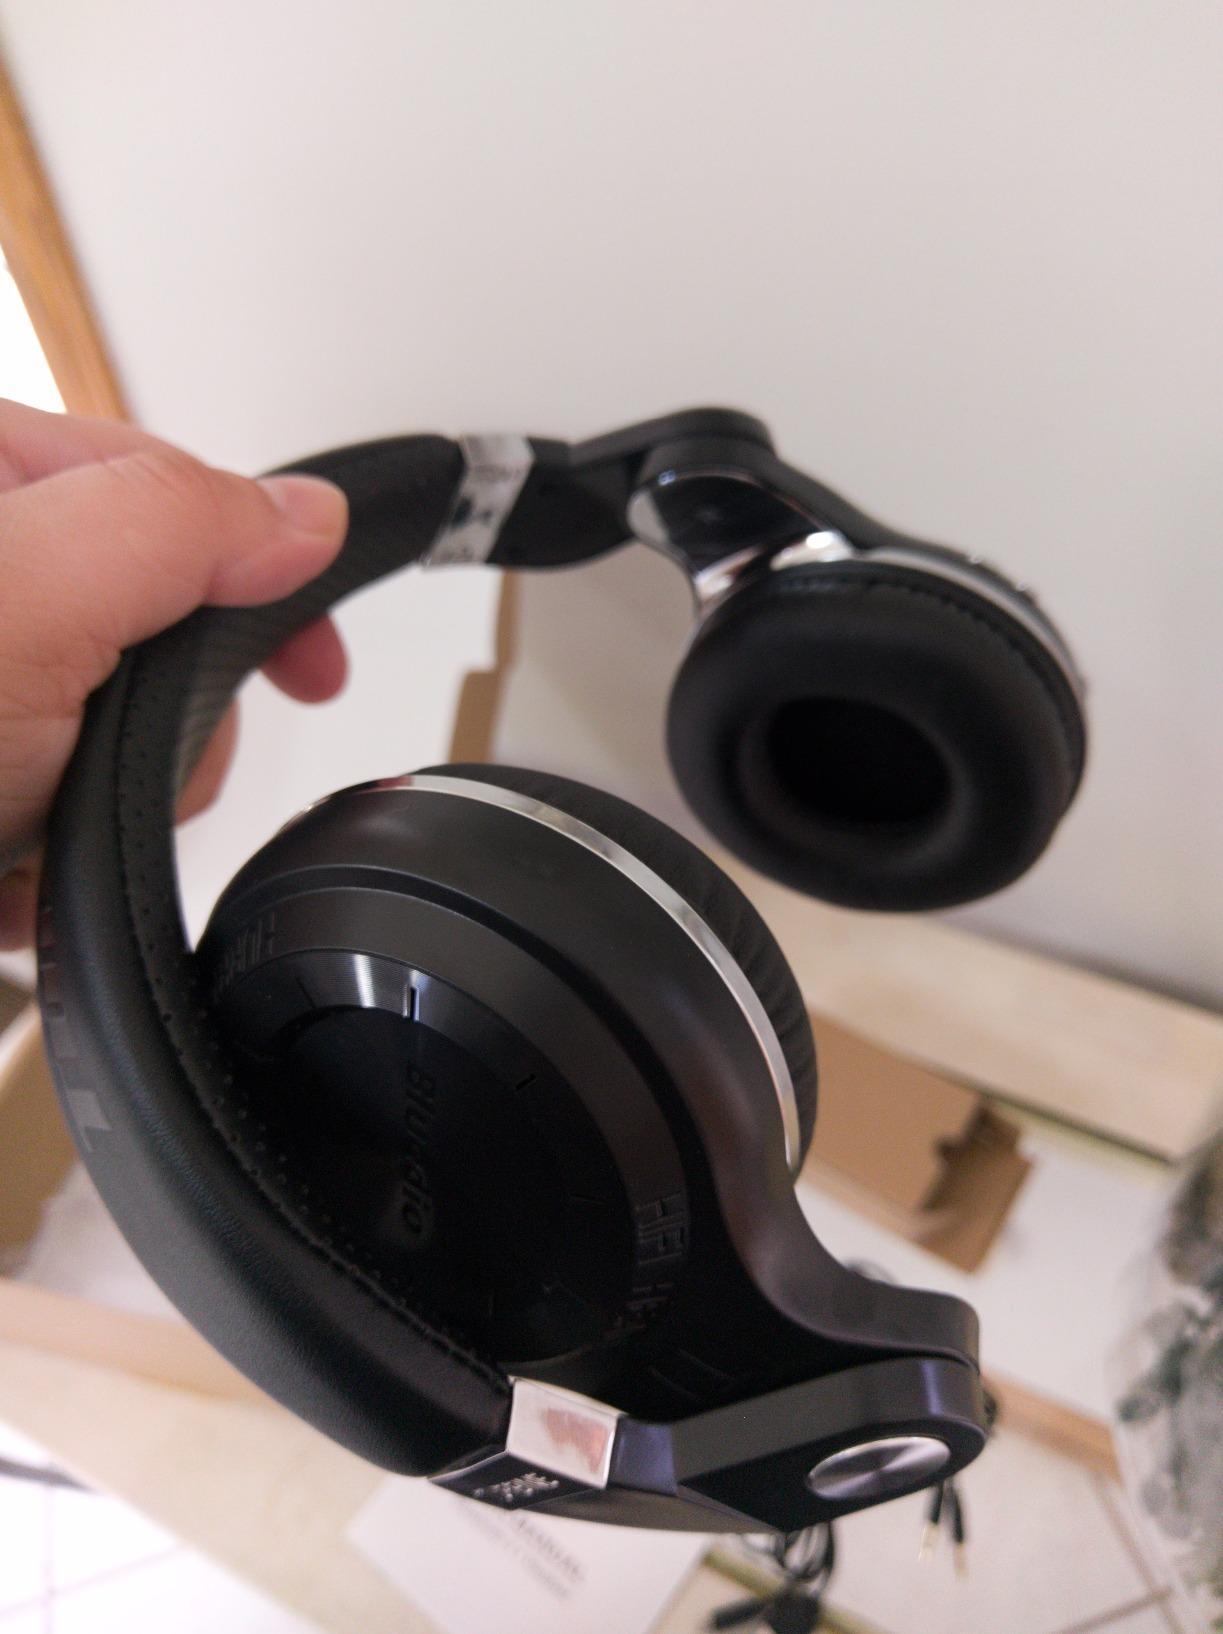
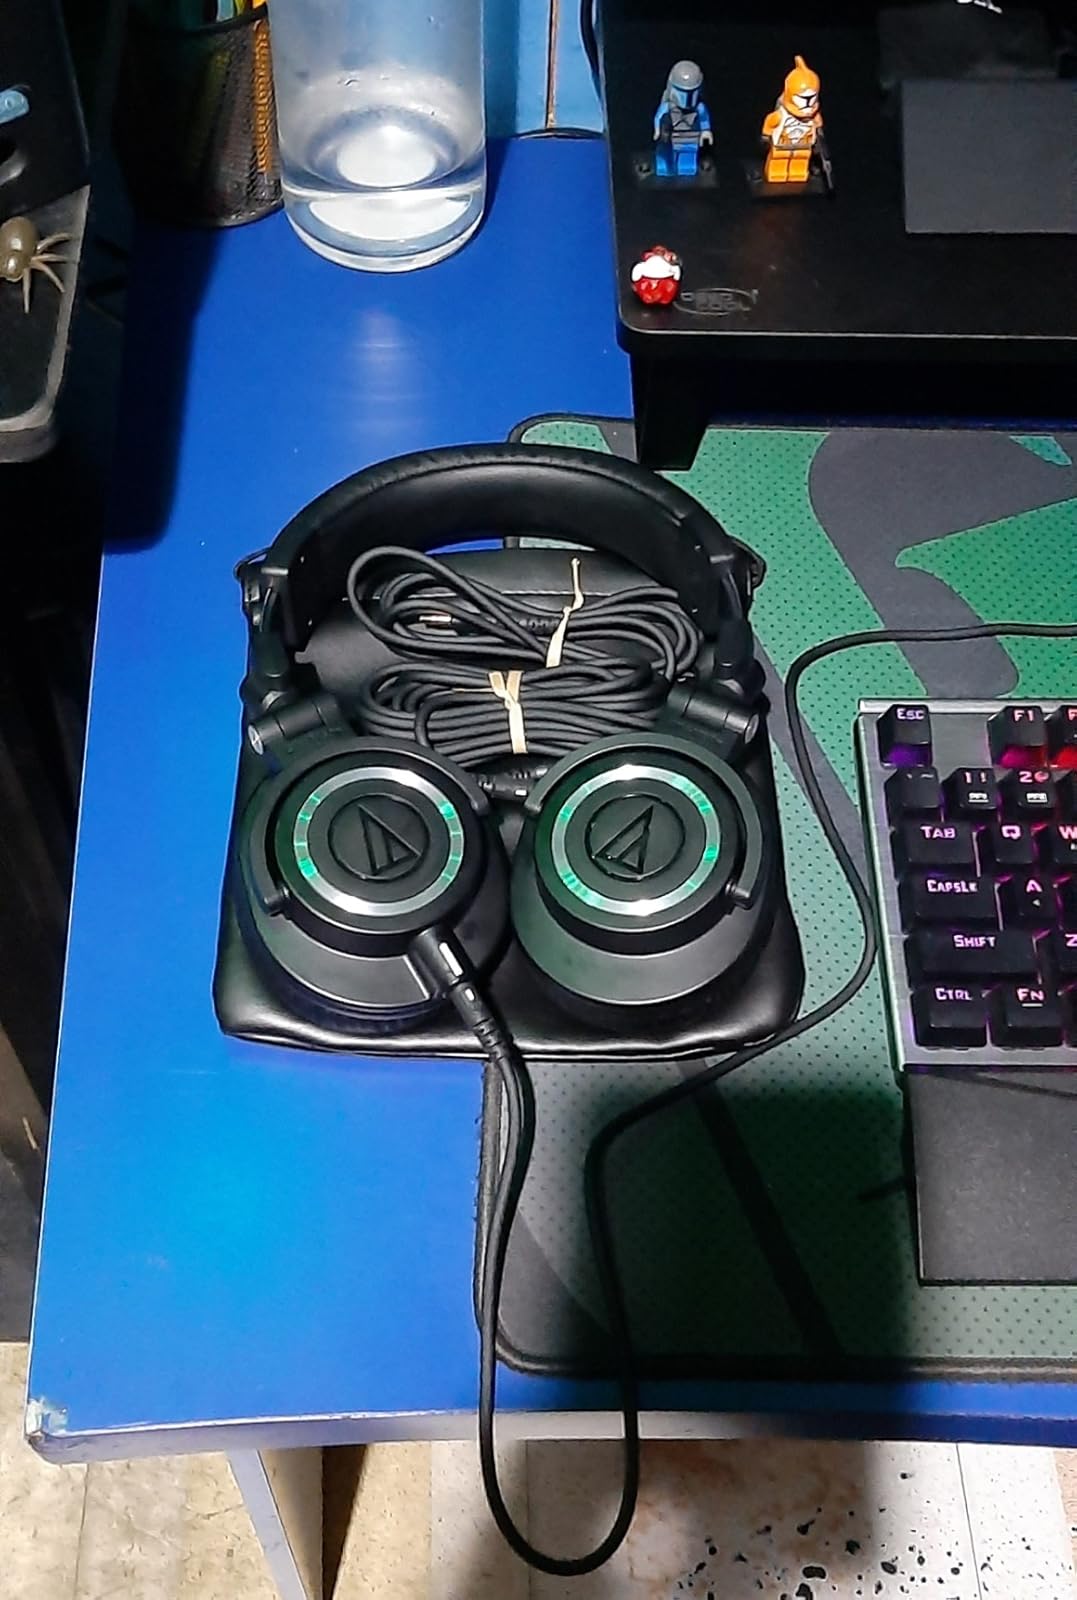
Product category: headphones
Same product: no